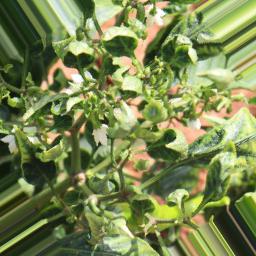
Label: mites_and_trips